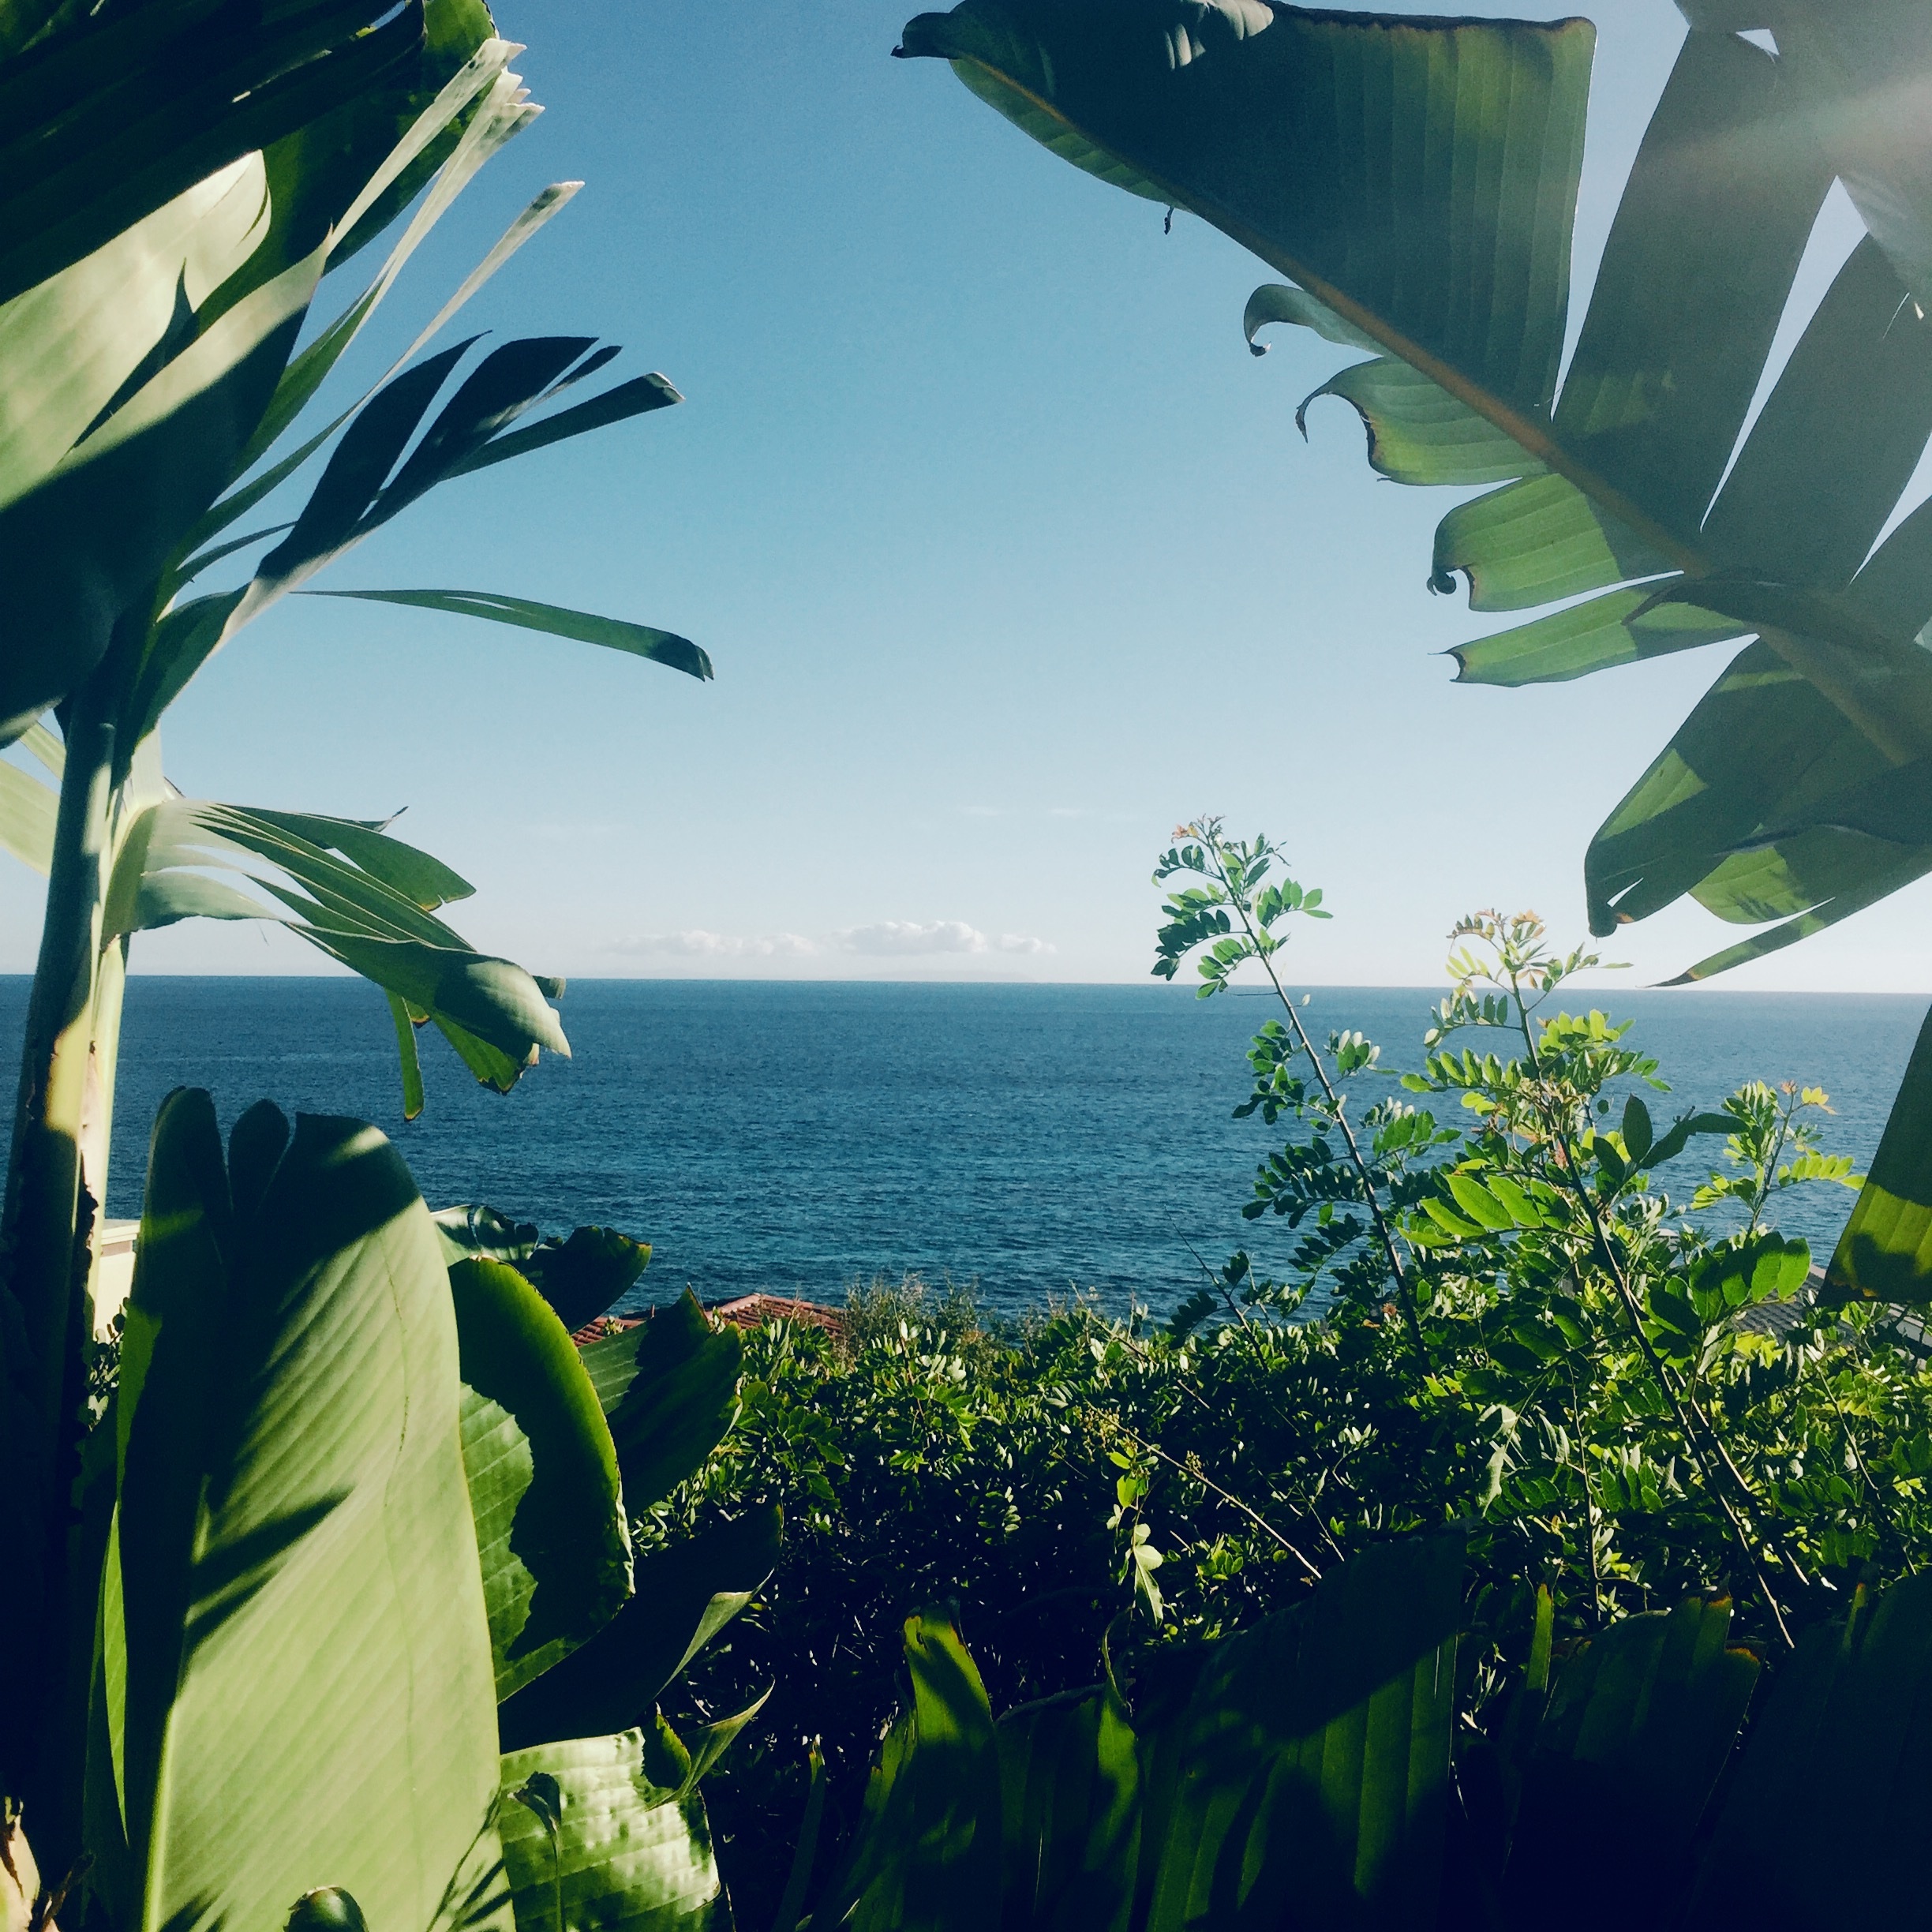
sea, tree, ocean, sunlight, flower, green, jungle, botany, flora, rainforest, caribbean, tropics, ecosystem, arecales, palm family